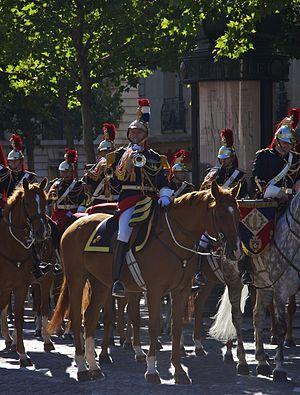
Le Capitaine Jacques Leblay, Trompette-Major, de la fanfare du régiment de cavalerie de la Garde Républicaine, à Paris, le 14 juillet 2012. De tout le régiment, il est le seul à porter (avec son adjoint), comme signe distinctif, un plumet tricolore à son casque.